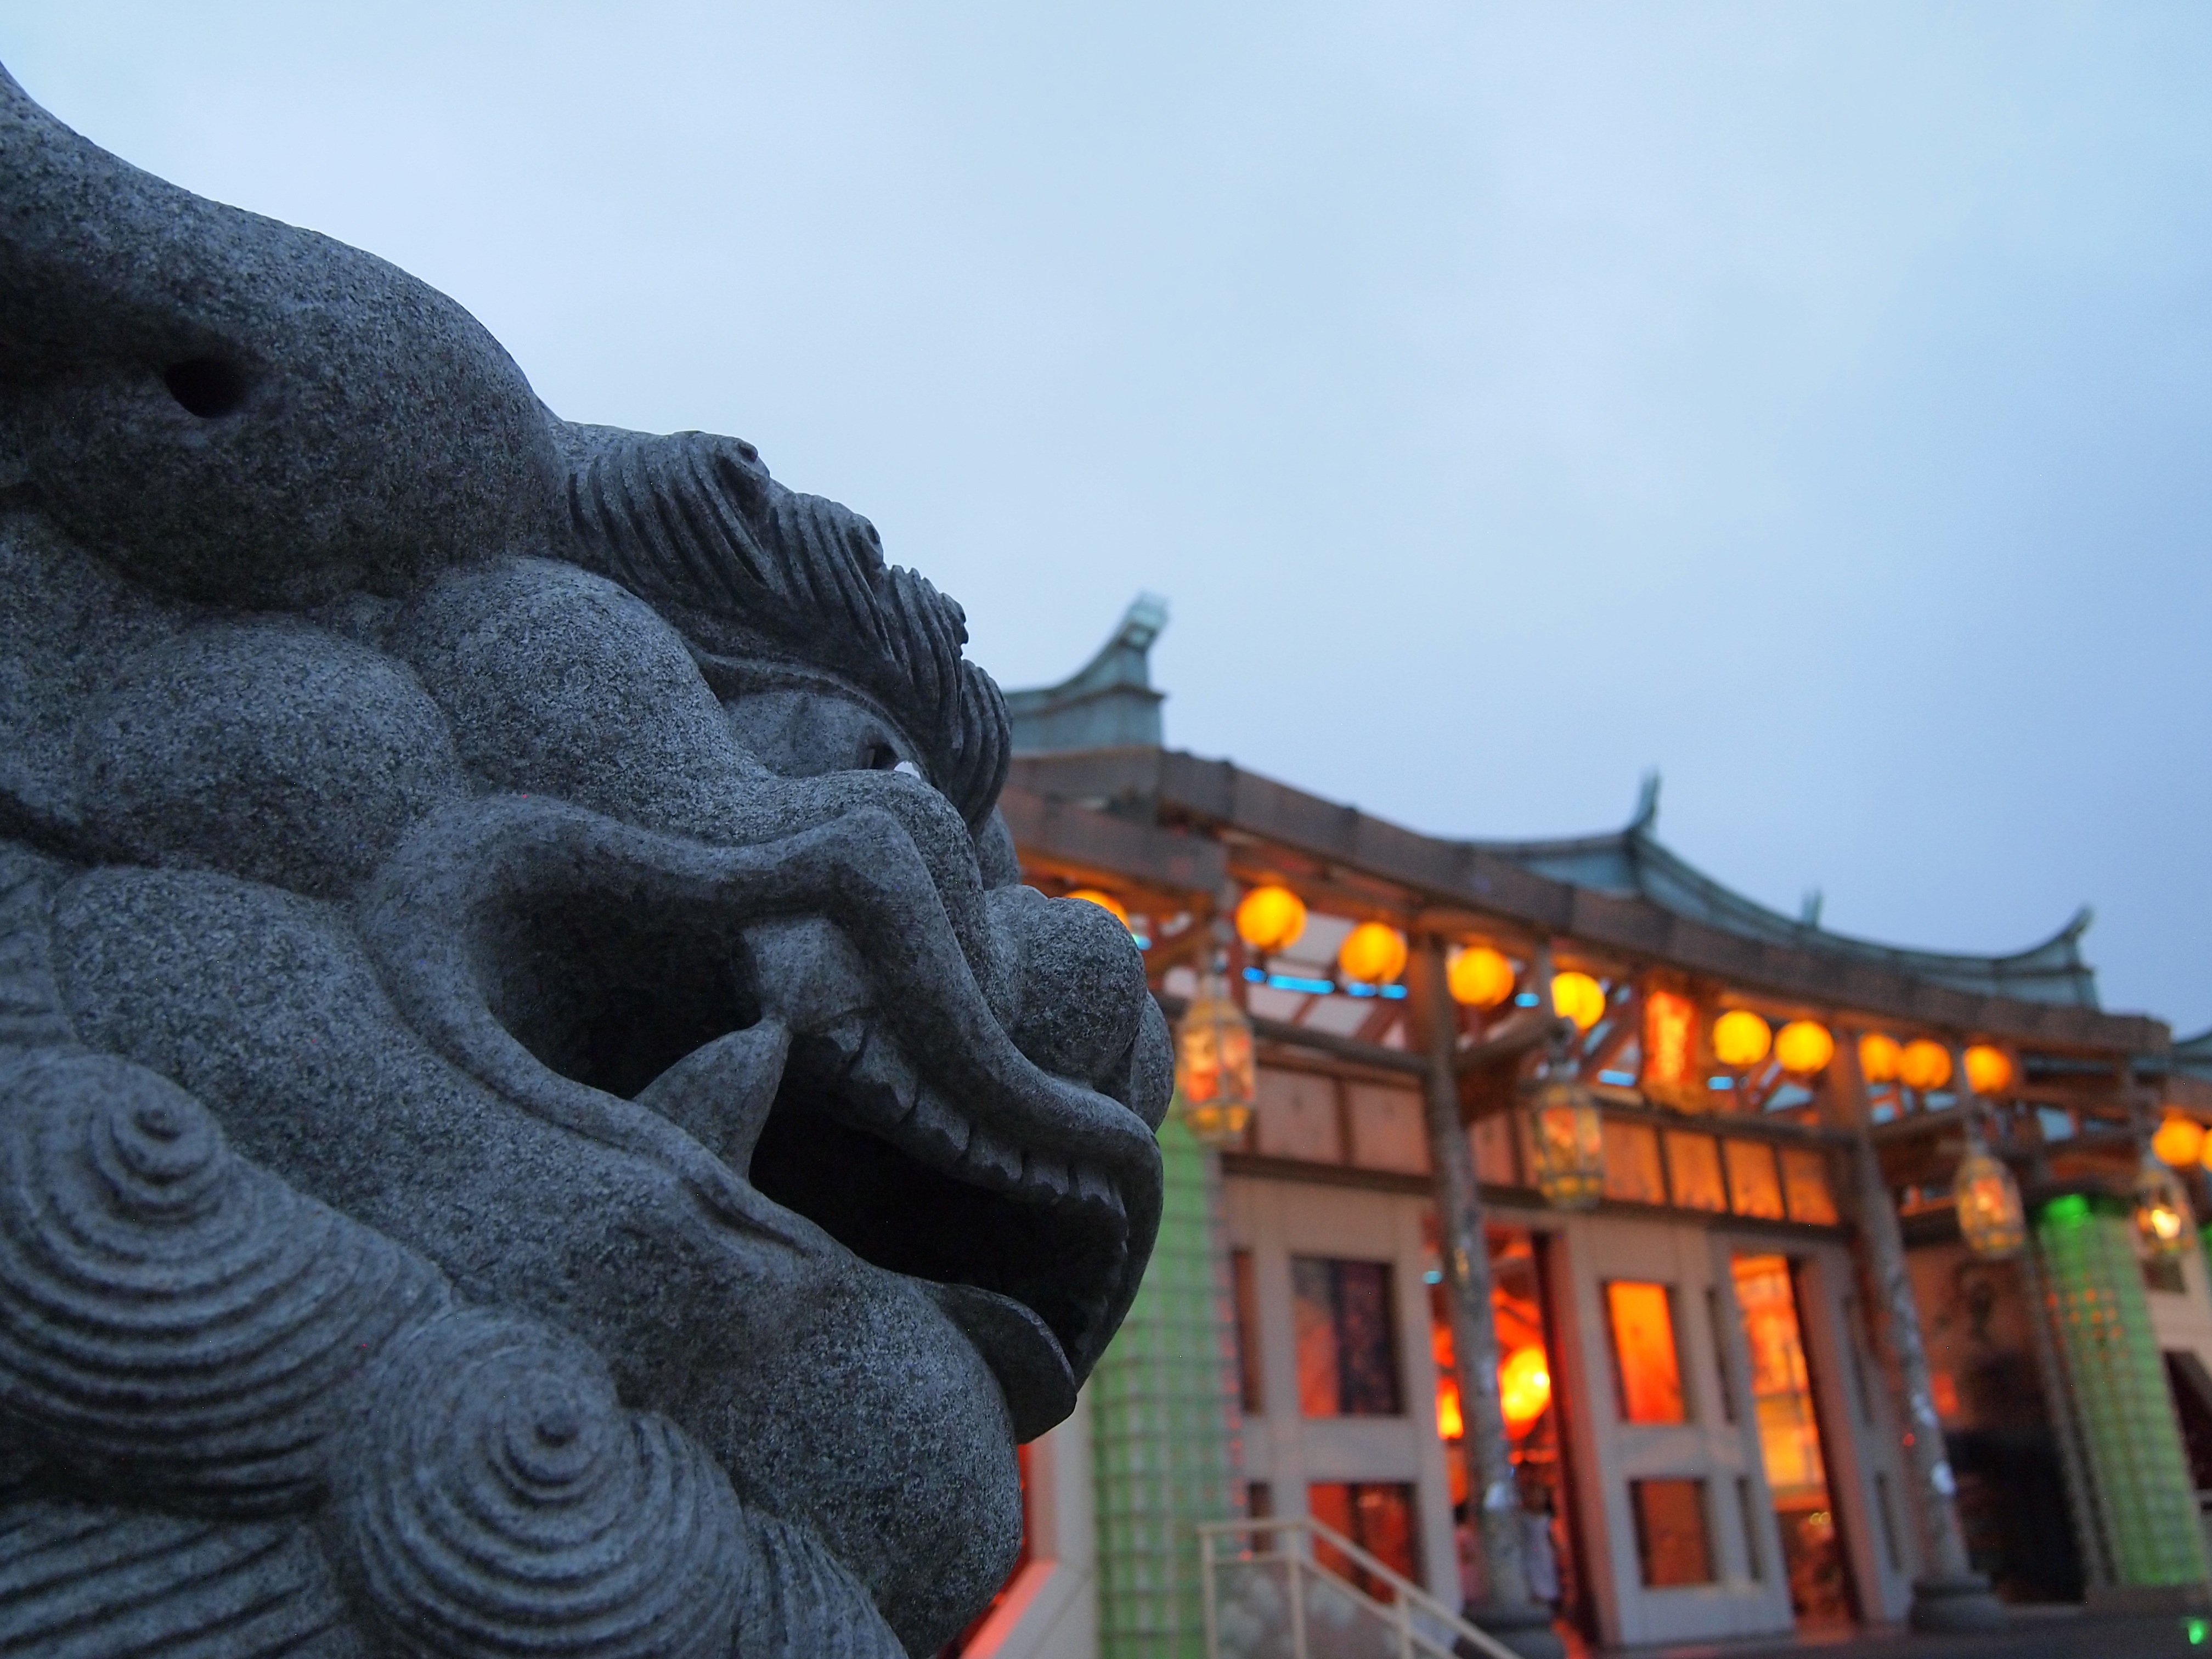
landmark, temple, tradition, woo, hindu temple, stone lions